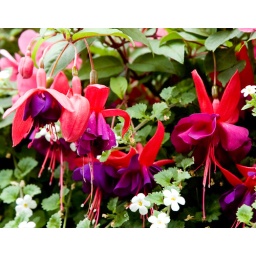
fuschia flowers in a window box in london